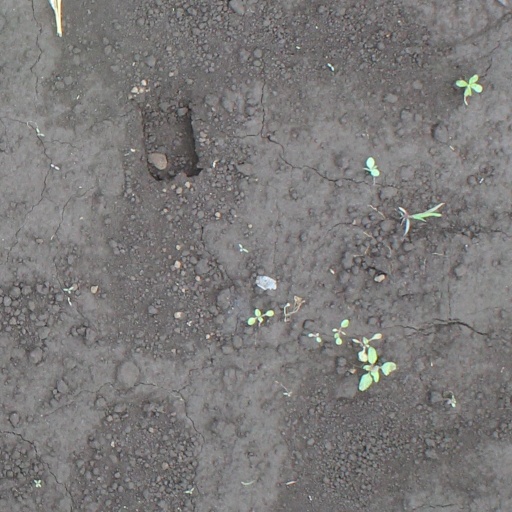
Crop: soybean